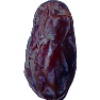
Label: Dates 1